Grey Cup

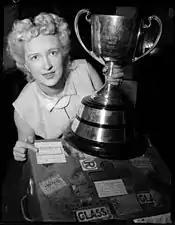
Woman poses with Grey Cup in 1955.

As the quality of senior football improved, university teams realized they were no longer able to compete on equal footing and withdrew from competition for the Grey Cup in 1933. By 1938, only three unions continued to compete under the banner of the CRU: the IRFU (now commonly known as the Big Four) and the Ontario Rugby Football Union (ORFU) in the east, and the Western Interprovincial Football Union (WIFU) in the west. The CRU experimented with a two-game, total points series to determine the champion in 1940. The Ottawa Rough Riders won both games against Toronto's Balmy Beach, 8–2 and 12–5. The Grey Cup returned to its one-game format the following year.